Crottet

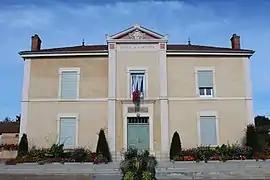
Town hall

Crottet is a commune in the Ain department in eastern France.